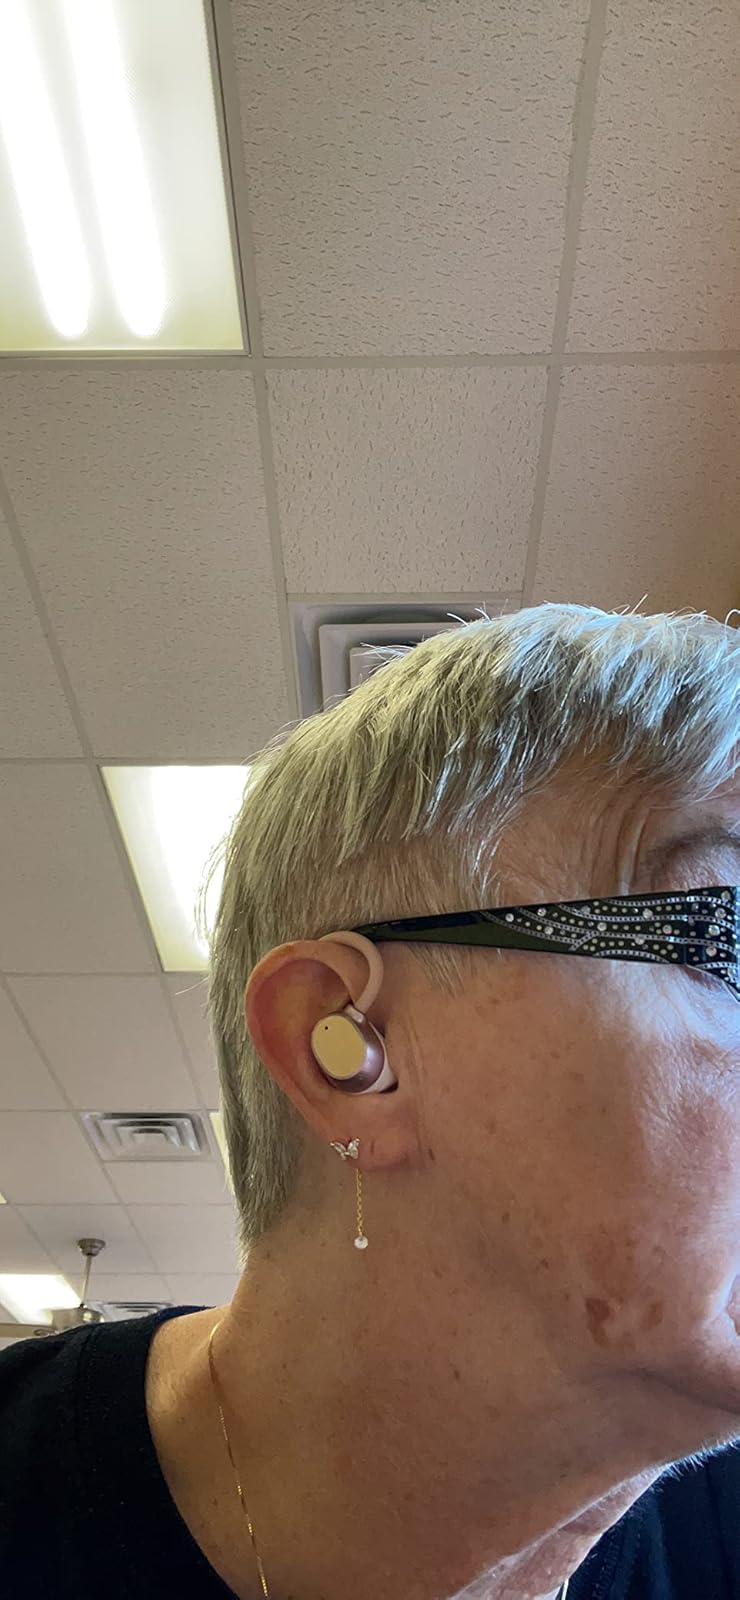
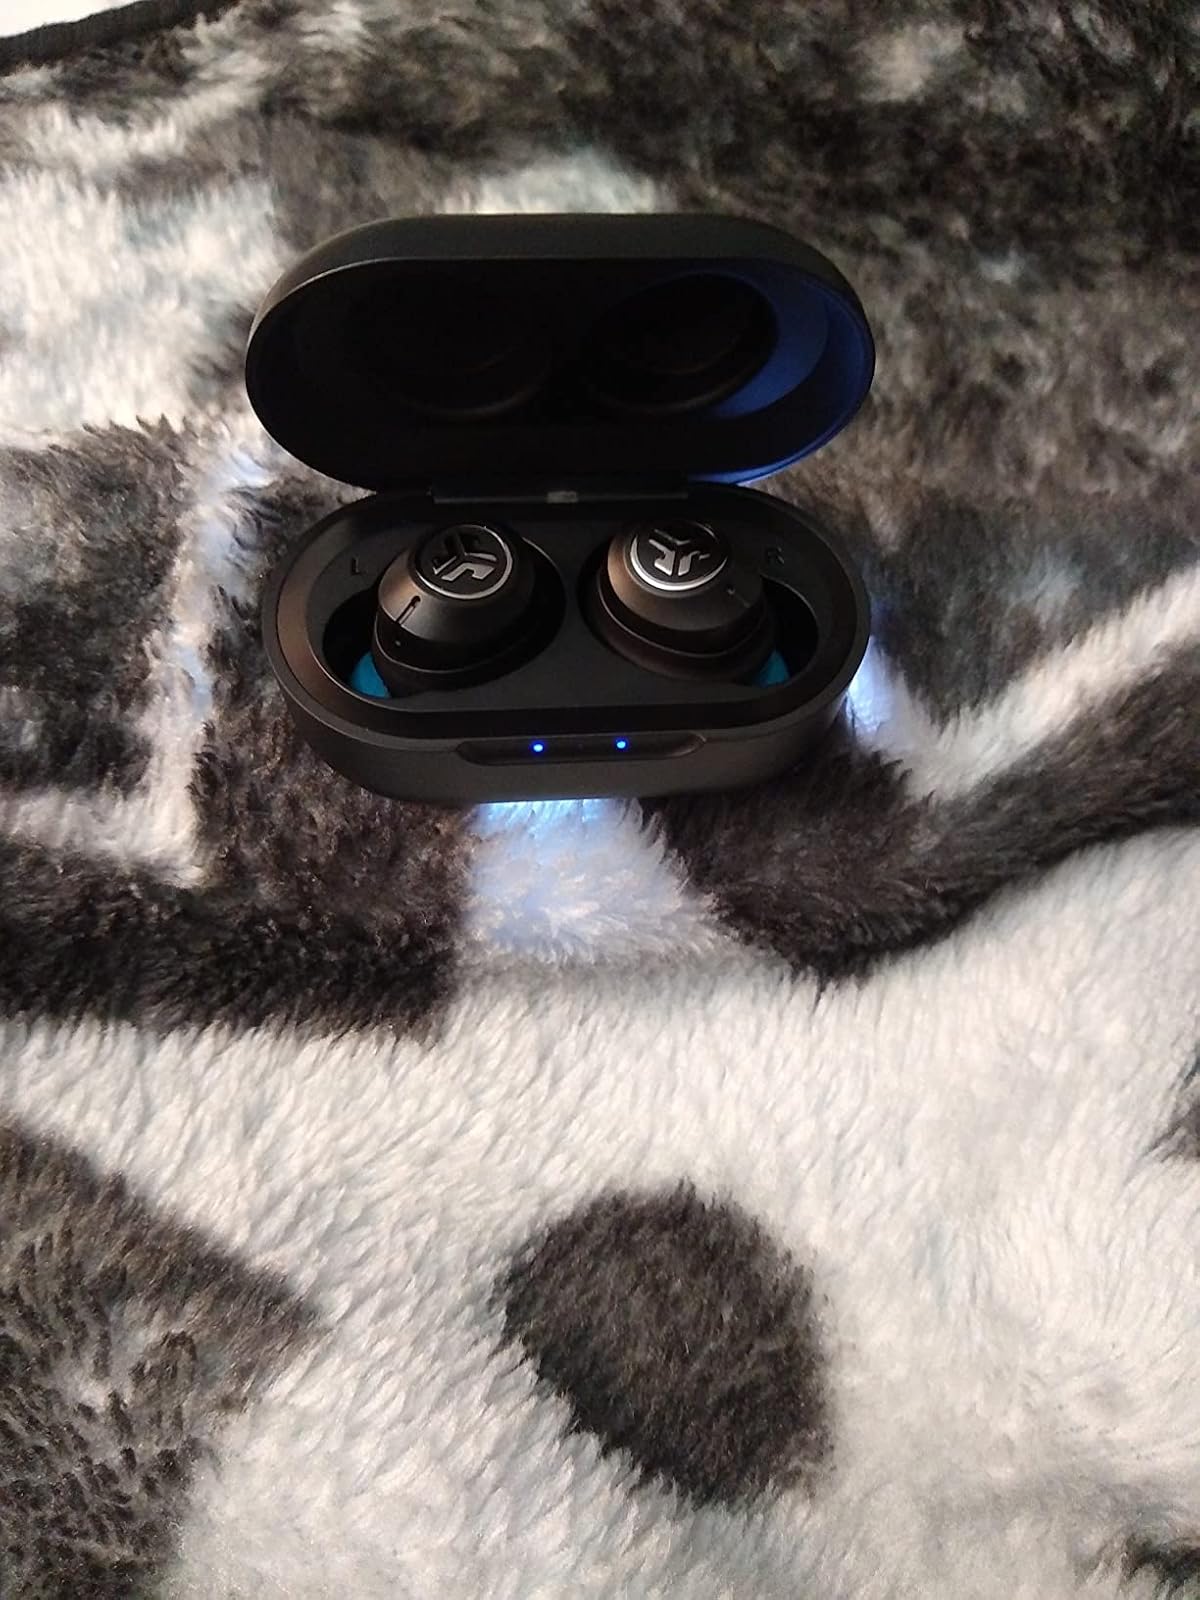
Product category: earbuds
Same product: no